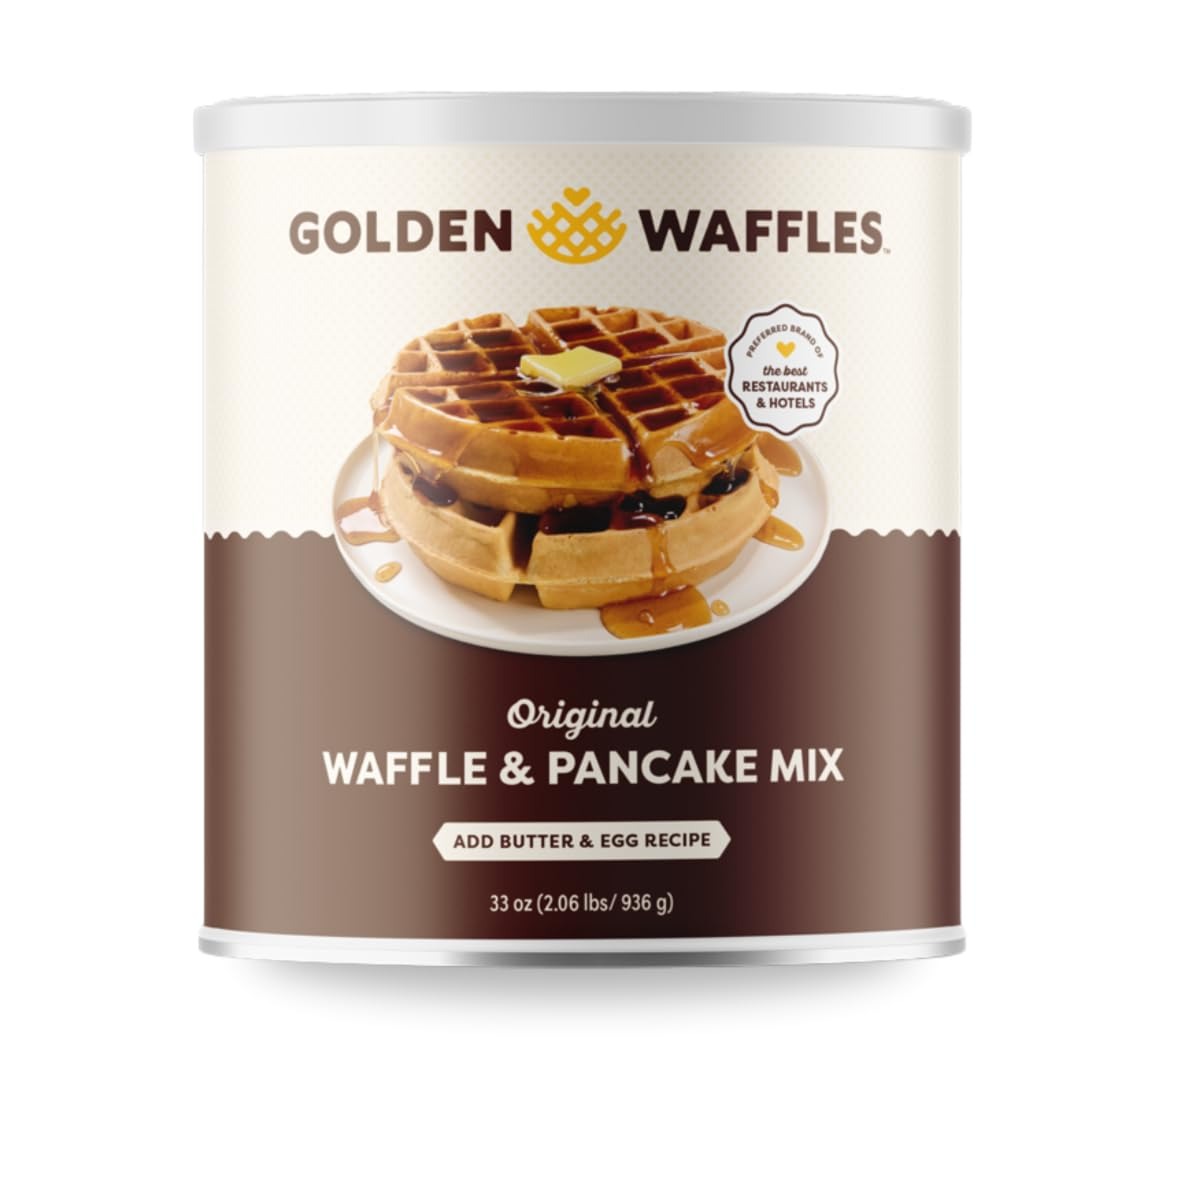
Item Name: Golden Waffles - Waffle and Pancake Mix, Flour, Original, 33-Ounce Can
Bullet Point 1: 33-Ounce Can
Bullet Point 2: Original mixture produces golden-brown waffles and pancakes with malt flavor
Bullet Point 3: Mixture includes wheat and corn flours, leavening, malt, sugar, and buttermilk powder
Bullet Point 4: Add egg, milk or buttermilk (water for waffles), and melted butter
Bullet Point 5: Certified Kosher
Value: 33.0
Unit: Ounce

Price: 25